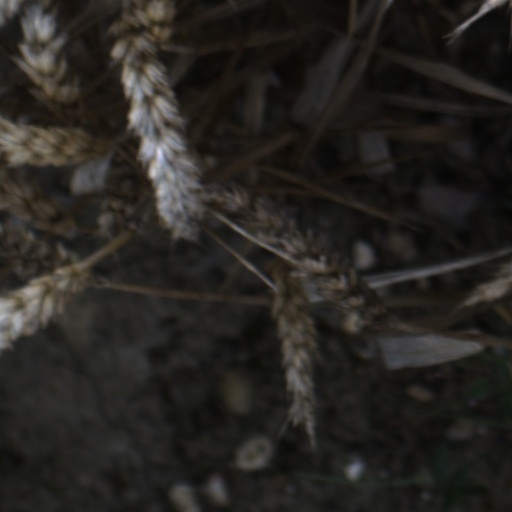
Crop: wheat